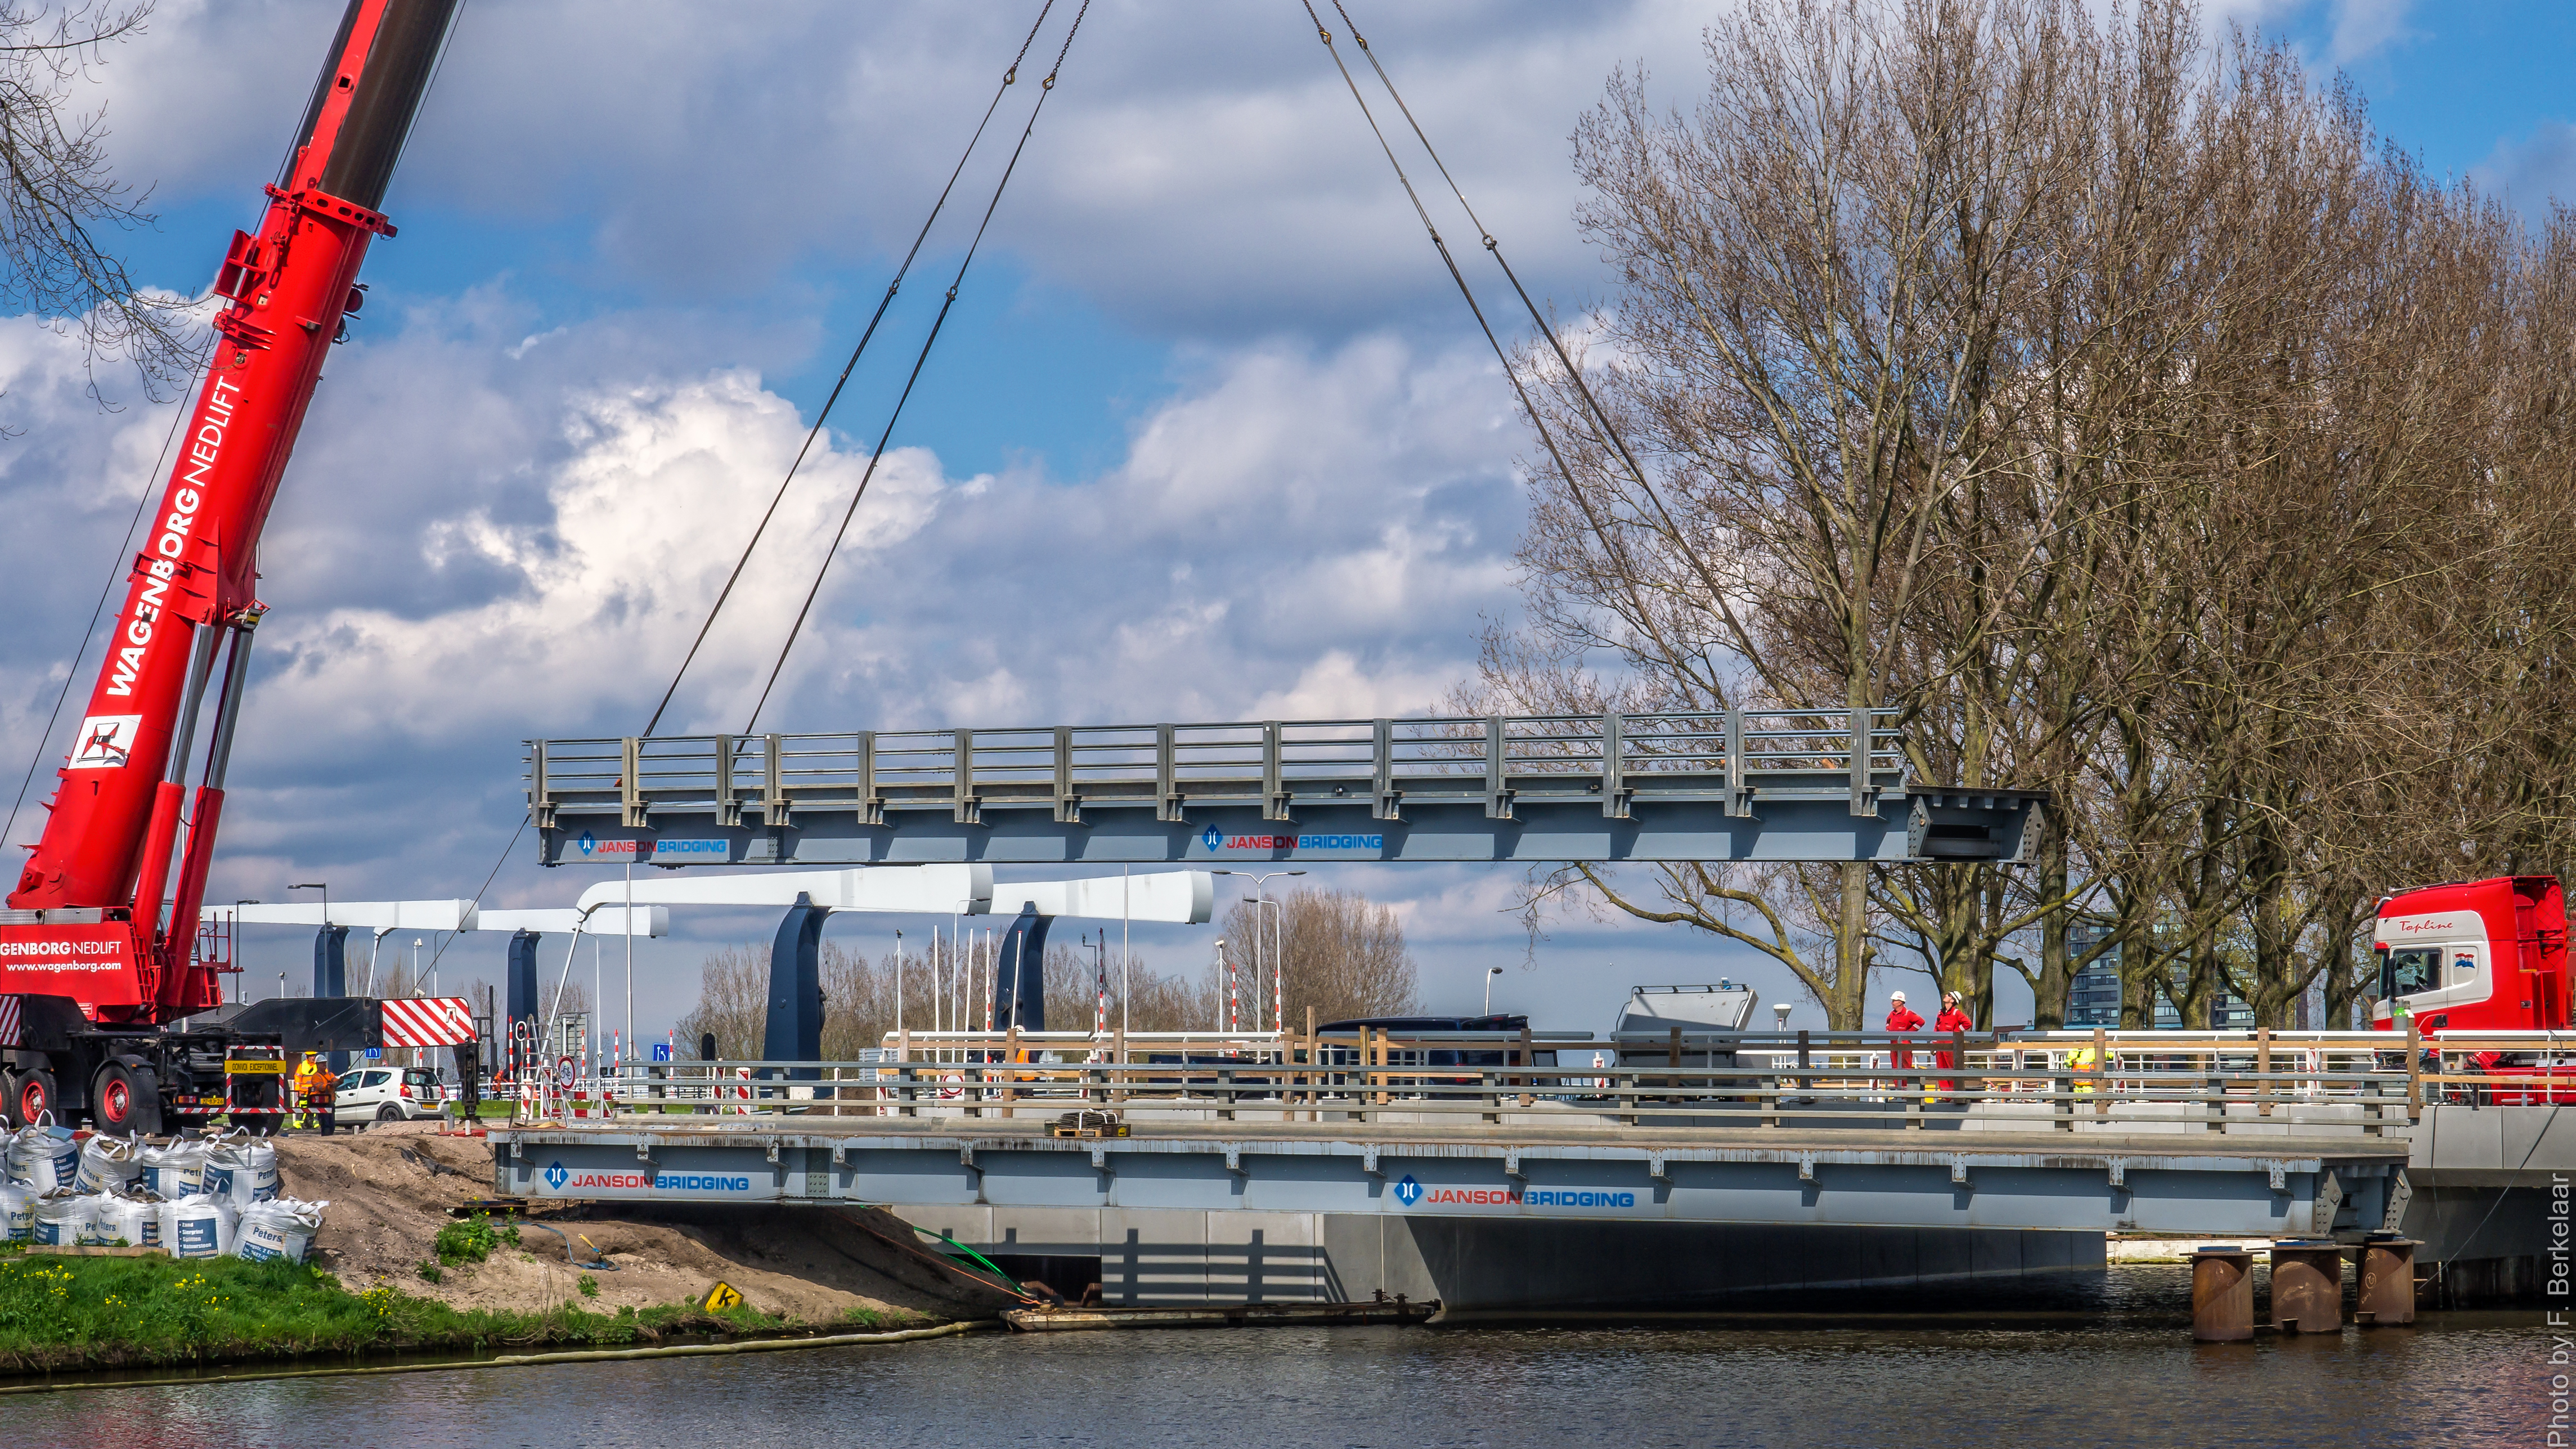
dock, boat, bridge, ship, transport, vehicle, mast, harbor, marina, waterway, nederland, zuidholland, infrastructure, watercraft, nl, gouda, terex, wagenborg, demag, ac500, wagenborgnedlift, rotterdamsebrug, jansonbridging, freight transport